MoGo (bike share)

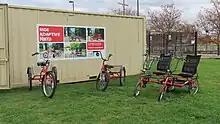
Adaptive cycles

In addition to conventional bicycles, MoGo also offers a small fleet of sixteen alternative cycles, including tricycles and recumbent bicycles, for use by people with disabilities. These specialized cycles are not compatible with the equipment of the more comprehensive MoGo rental network, and as such are only offered seasonally (from May through October) at two staffed locations (one on the Detroit River Walk, and another in Ferndale) during limited hours.